Jan Janszoon

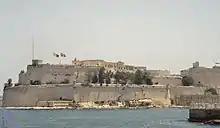
Fort Saint Angelo in Valletta, Malta

In 1635, near the Tunisian coast, Murat Reis was outnumbered and surprised by a sudden attack. He and many of his men were captured by the Knights of Malta. He was imprisoned in the island's notorious dark dungeons. He was mistreated and tortured, and suffered ill health due to his time in the dungeon. In 1640, he barely escaped after a massive Corsair attack, which was carefully planned by the Dey of Tunis in order to rescue their fellow sailors and Corsairs. He was praised upon his return to Algeria and the nearby Barbary States.